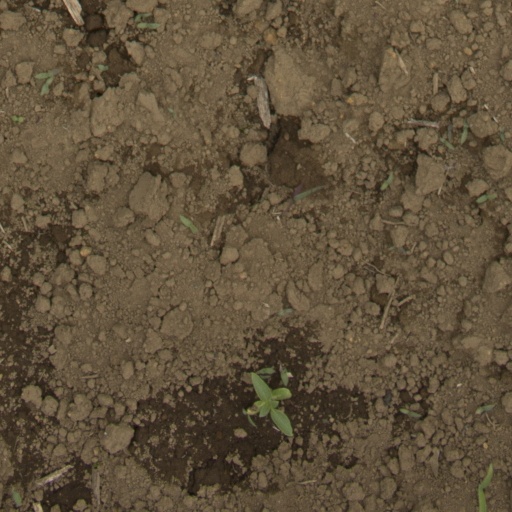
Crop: Jerusalem artichoke